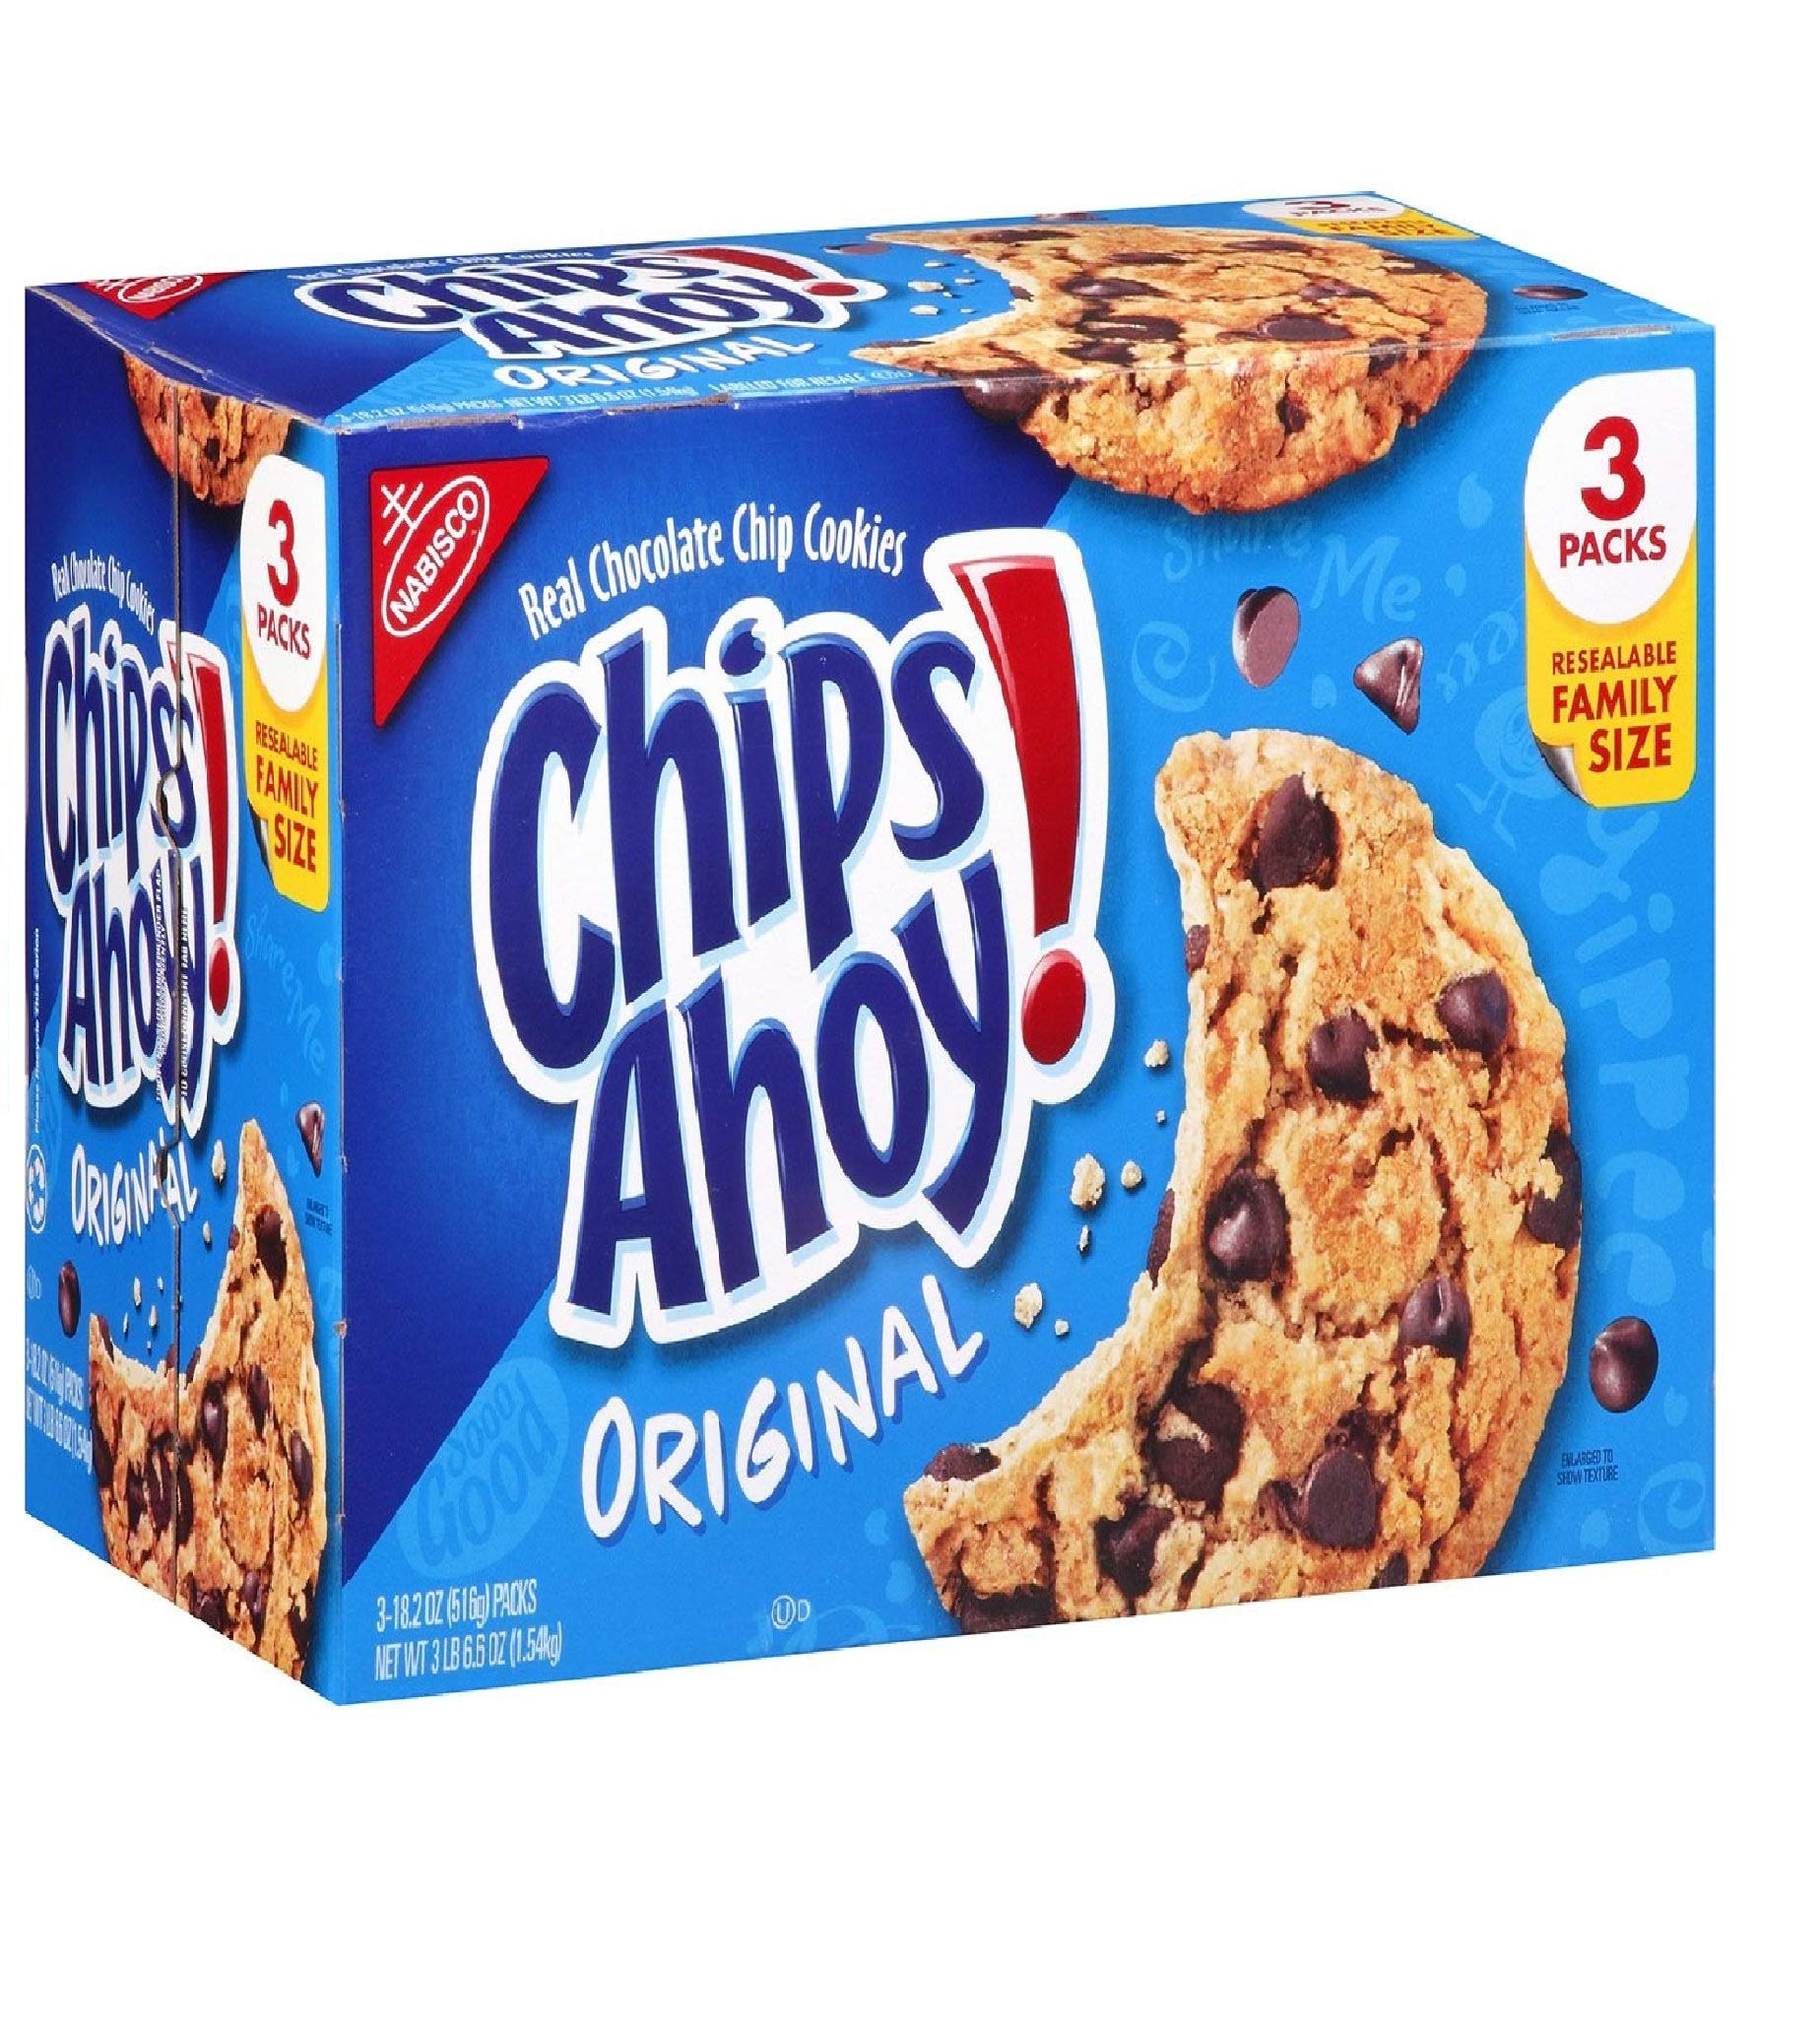
Item Name: Chips Ahoy! Original Chocolate Chip Cookies, 18.2 Oz (Pack of 3)
Bullet Point 1: Chips Ahoy! delivers the sweet, delicious cookie taste that America has loved since 1963.
Bullet Point 2: These crowd-pleasing crunchy cookies come crammed with real chocolate chips to satisfy any sweet tooth.
Bullet Point 3: A resealable pack with easy-pull tab keeps cookies fresh and is perfect for snacking, sharing, or traveling.
Bullet Point 4: Chips Ahoy! Cookies are a kosher food that contains zero trans fats.
Bullet Point 5: This includes three 18.2oz Family Size packs of Chips Ahoy! Original Chocolate Chip Cookies.
Value: 54.6
Unit: Ounce

Price: 11.49